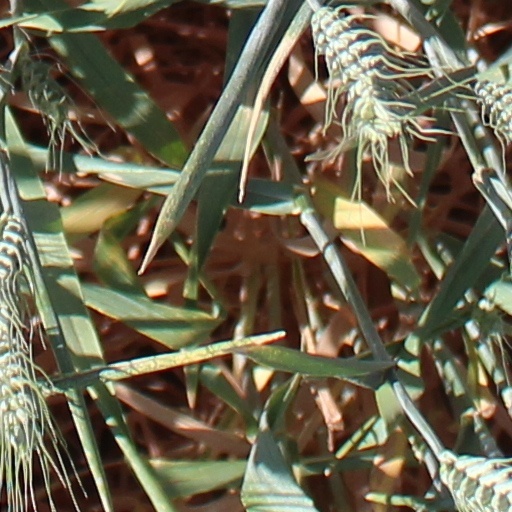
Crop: wheat